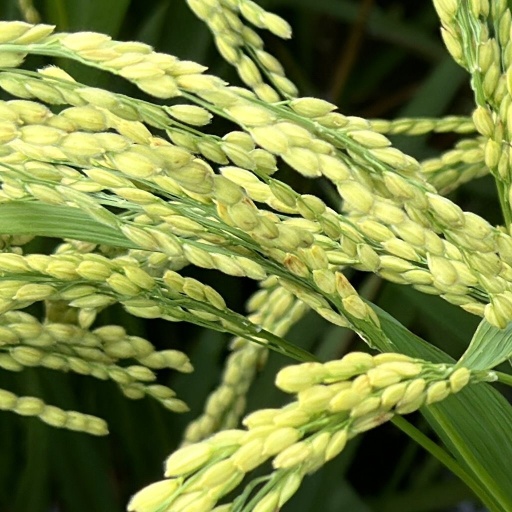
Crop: rice